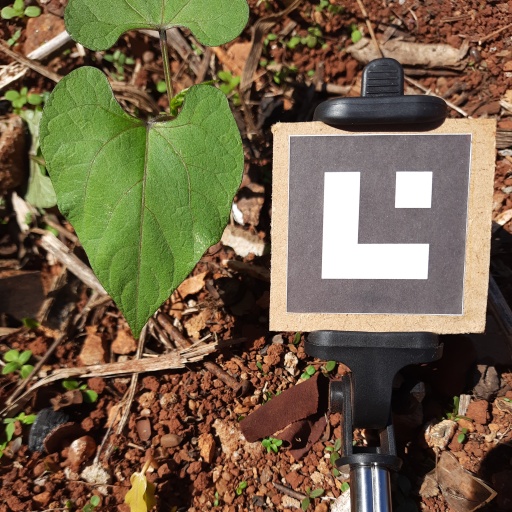
Observations: flat surface, no eating holes, under sunlight